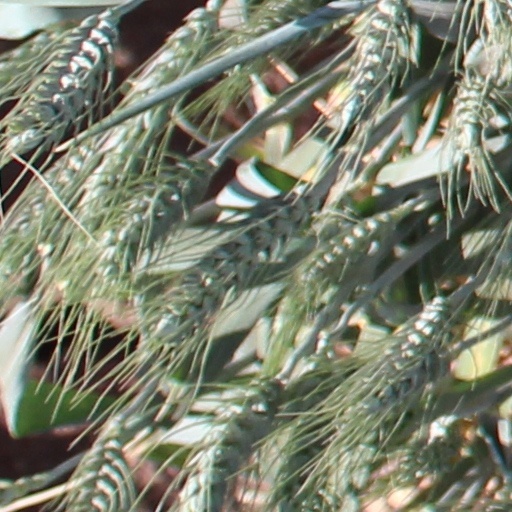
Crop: wheat